History of AEK Athens F.C.

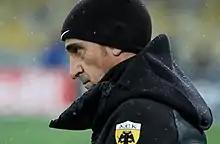
Jiménez coaching AEK

Dimitris Melissanidis having won the elections of AEK and became the new owner of AEK. After the relegation of AEK to the second division, the previous management had decided in the bankruptcy the club in order to be released of their debts. Thus AEK became an amateur club and was relegated to the third division instead of the second. Melissanidis presented the project of a new stadium for the club, Agia Sophia Stadium. Dellas remained at the bench and the roster was filled with young footballers, Nikolaos Georgeas and Bruno Cirillo returned, while Miguel Cordero and Dimitrios Anakoglou among others, remained. Most important additions including Vasilios Rovas, Adam Tzanetopoulos, Vangelis Platellas, Alexandre D'Acol and Ivan Brečević. AEK easily won the promotion from Group 6 of the Football League 2, with only one loss to their record. However, they failed to win the Football League 2 Cup, after being knocked out at the semi-finals by Agrotikos Asteras with 2–0 in extra time.